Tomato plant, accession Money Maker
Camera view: vertical (180 deg); turntable rotation: 120 degrees
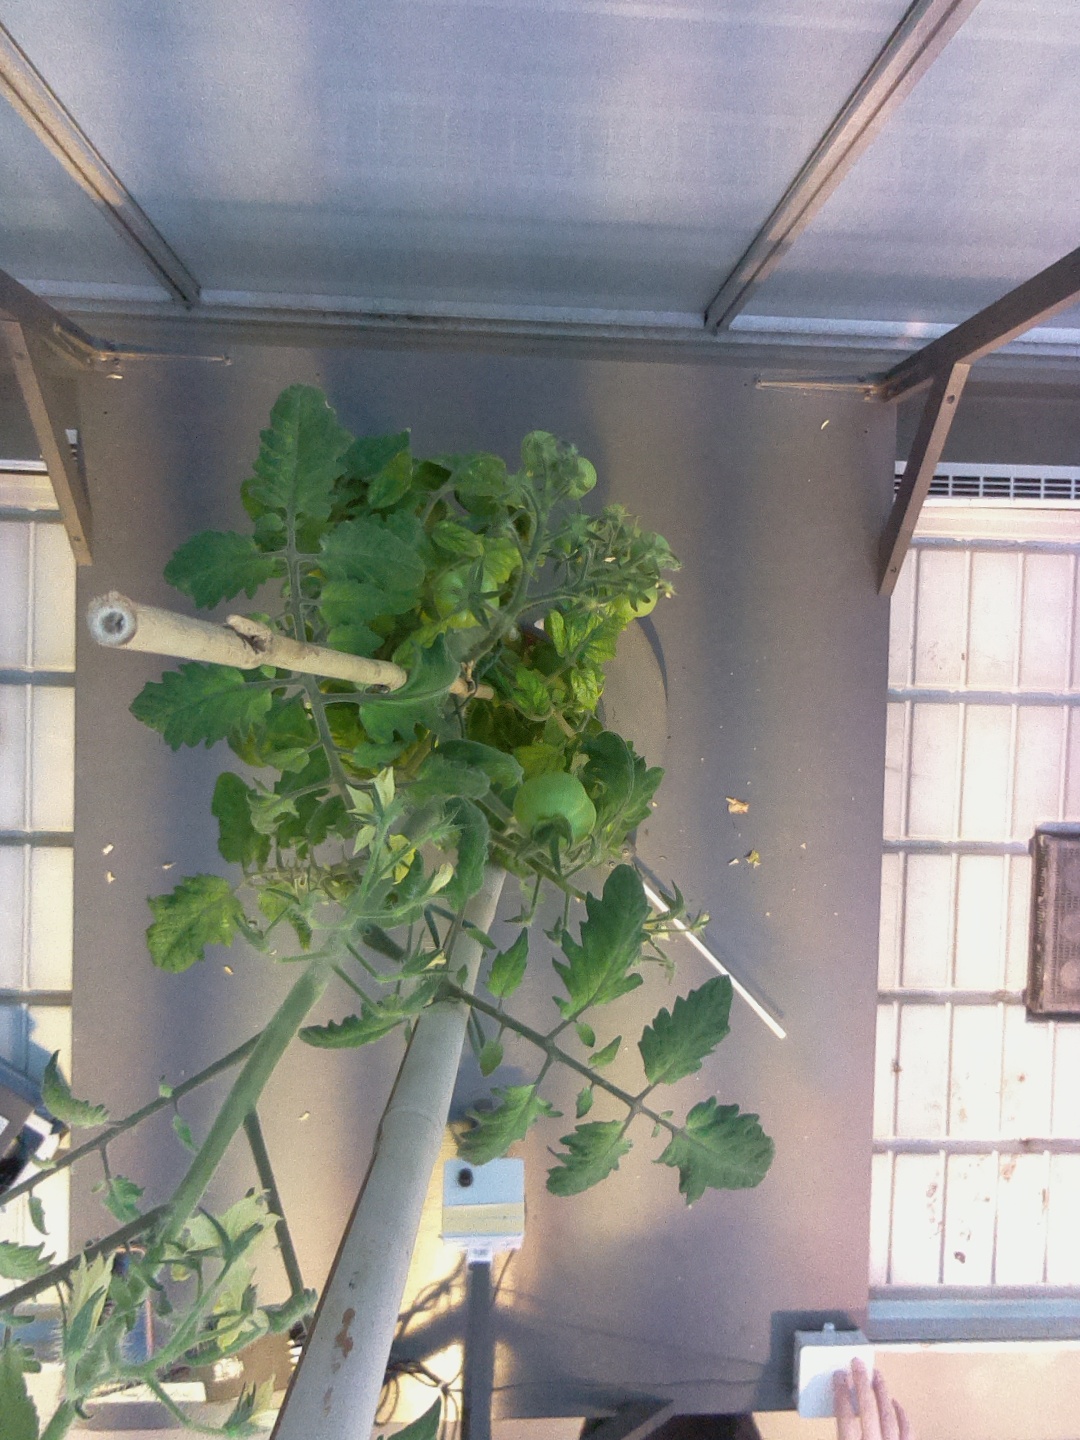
BBCH growth stage 73: 30%-40% of final fruit size